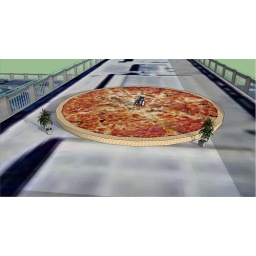
Wheelchair on top of a pizza on top of the Swedish parliment accompanied by two identical potted plants 3/3